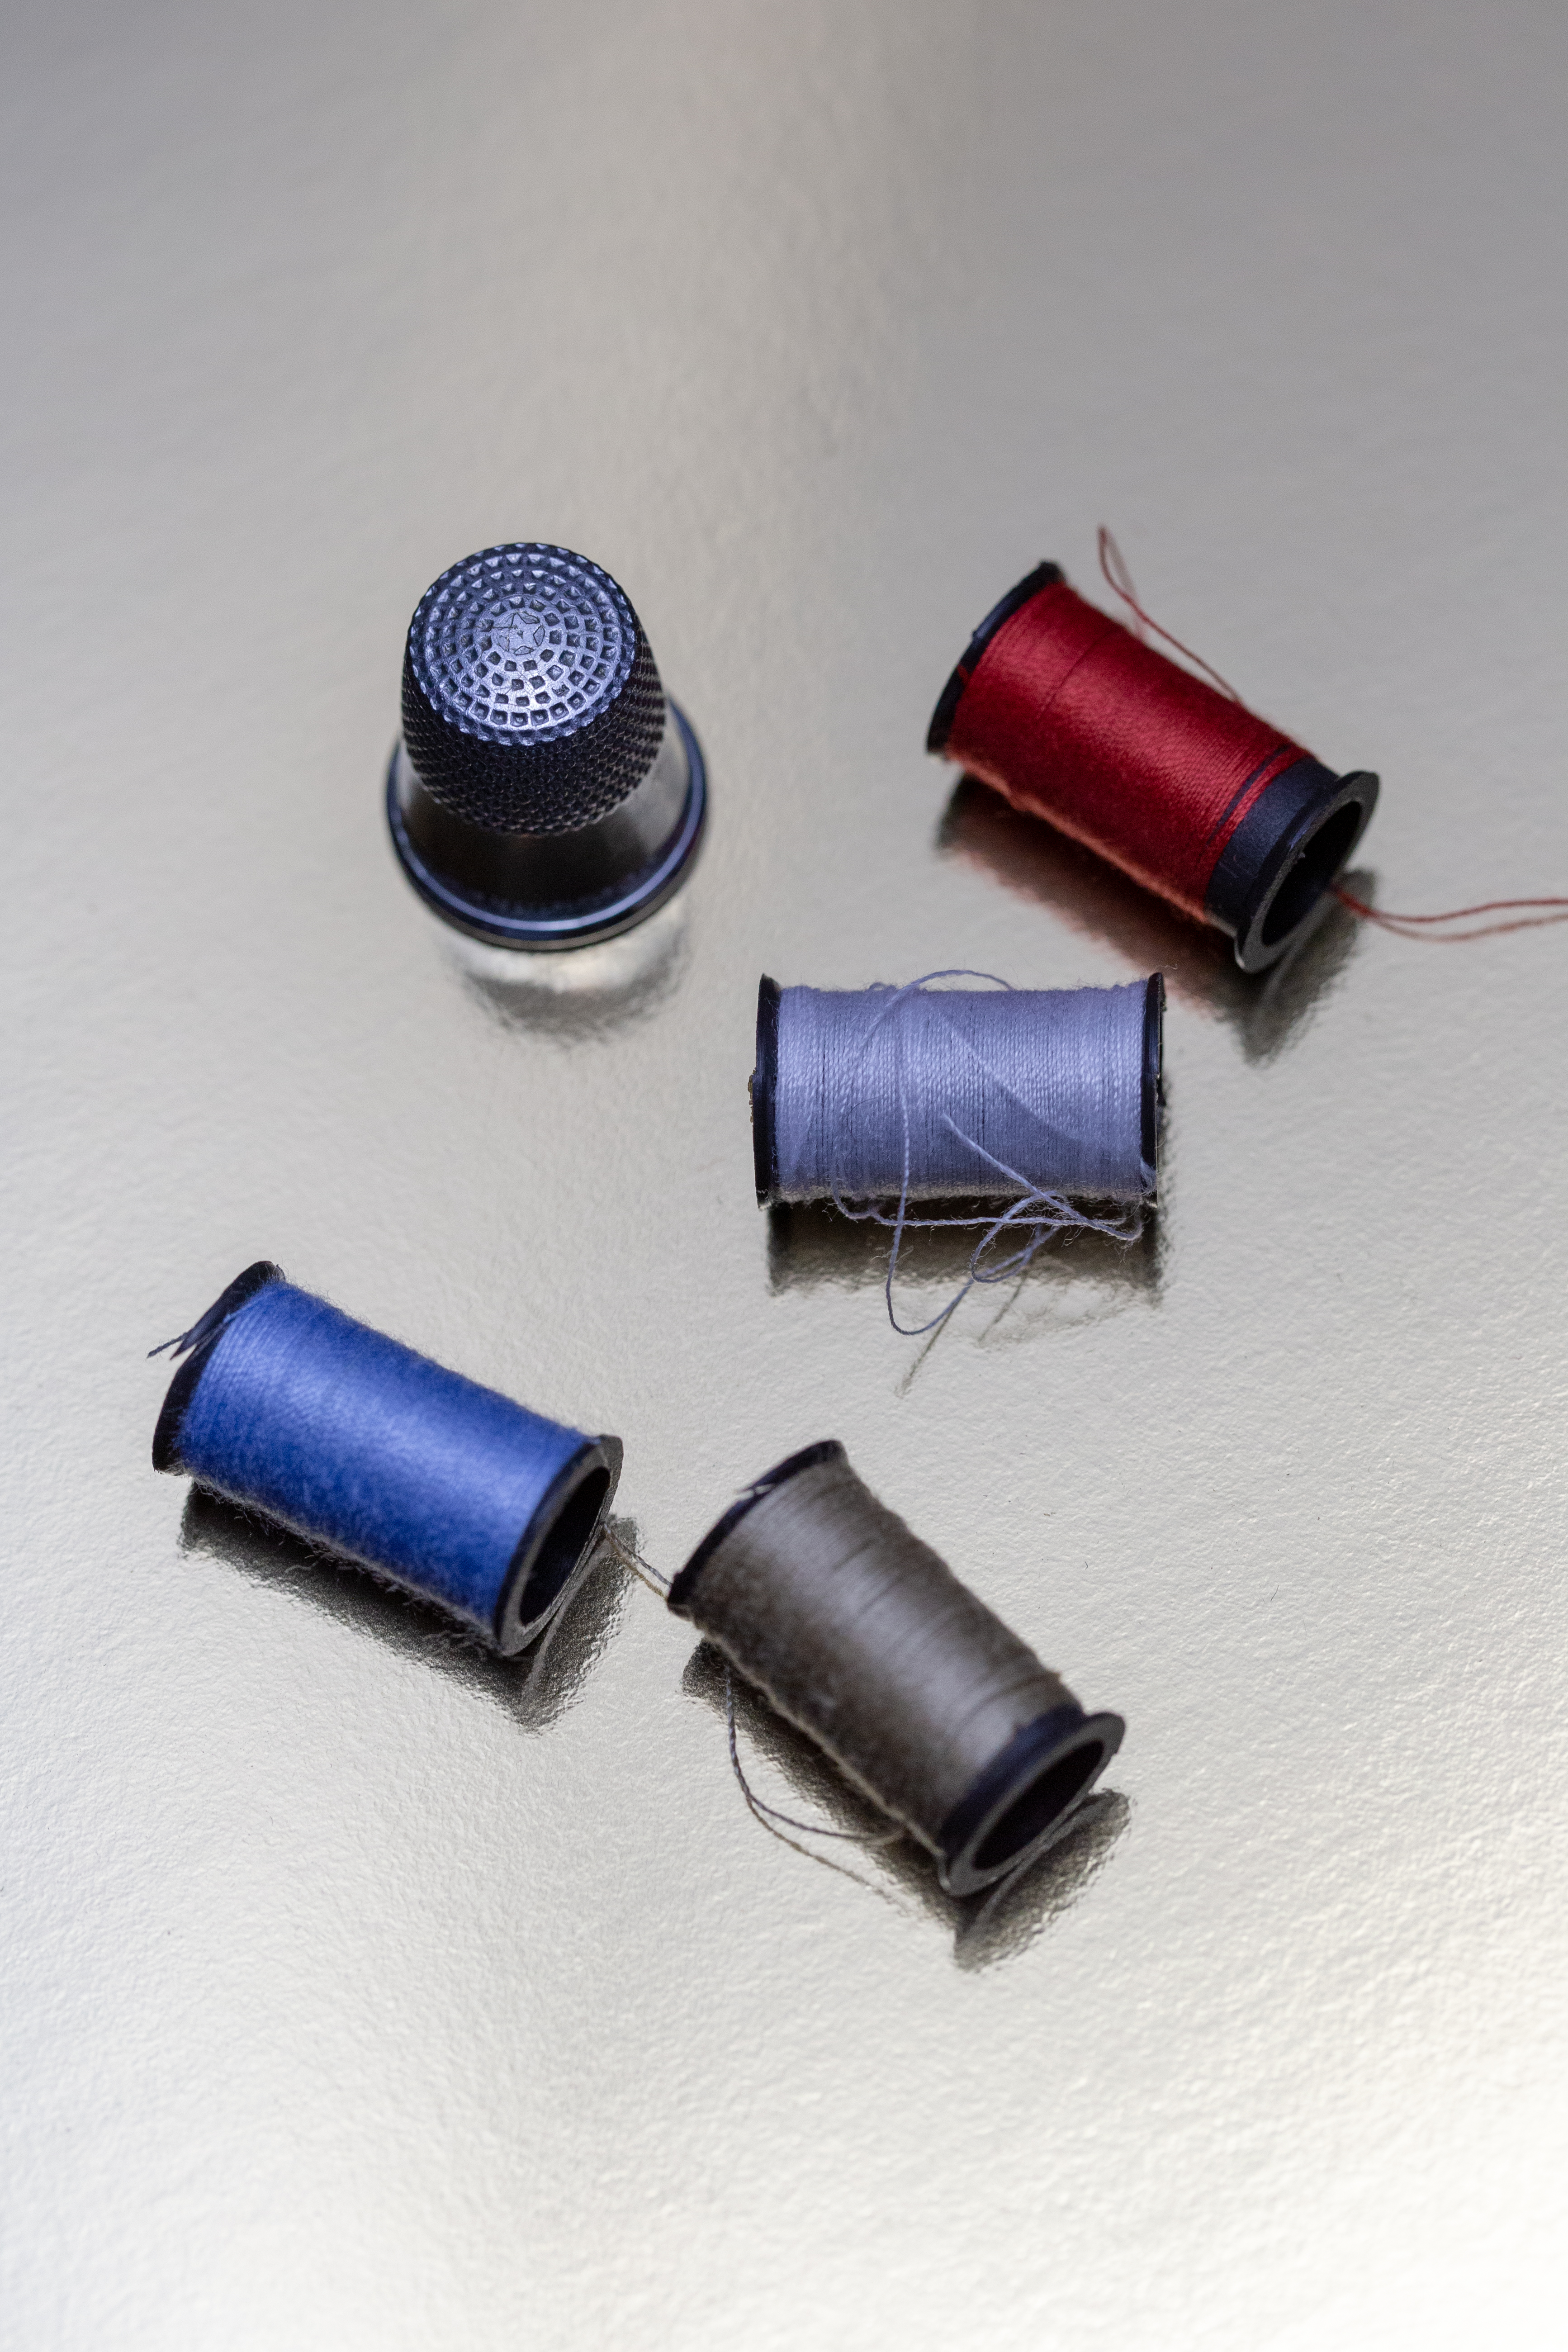
blue, capacitor, passive circuit component, circuit component, technology, electronic device, electronic component, leather, electric blue